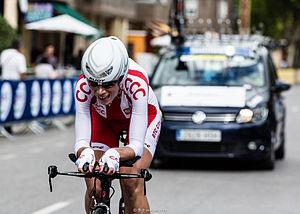
La 28ᵉ édition du Tour de Thuringe féminin a eu lieu du 17 juillet 2015 au 23 juillet 2015. La course fait partie du calendrier UCI féminin en catégorie 2.1. Emma Johansson remporte la course devant Karol-Ann Canuel et Lauren Stephens. Lisa Brennauer porte le maillot de leader durant toute l'épreuve et gagne deux étapes mais laisse s'échapper la victoire lors de la dernière étape et finit cinquième du classement général. Elle est également meilleure allemande. Le classement des sprints est gagné par Emma Johansson, celui de la meilleure grimpeuse par Élise Delzenne. La formation Orica-AIS est la meilleure équipe, Jenelle Crooks la meilleure jeune.
BTC City Ljubljana est une équipe cycliste féminine basée en Slovénie. Elle est dirigée par Gorazd Penko et Maja OVen. Eugenia Bujak en fait notamment partie.